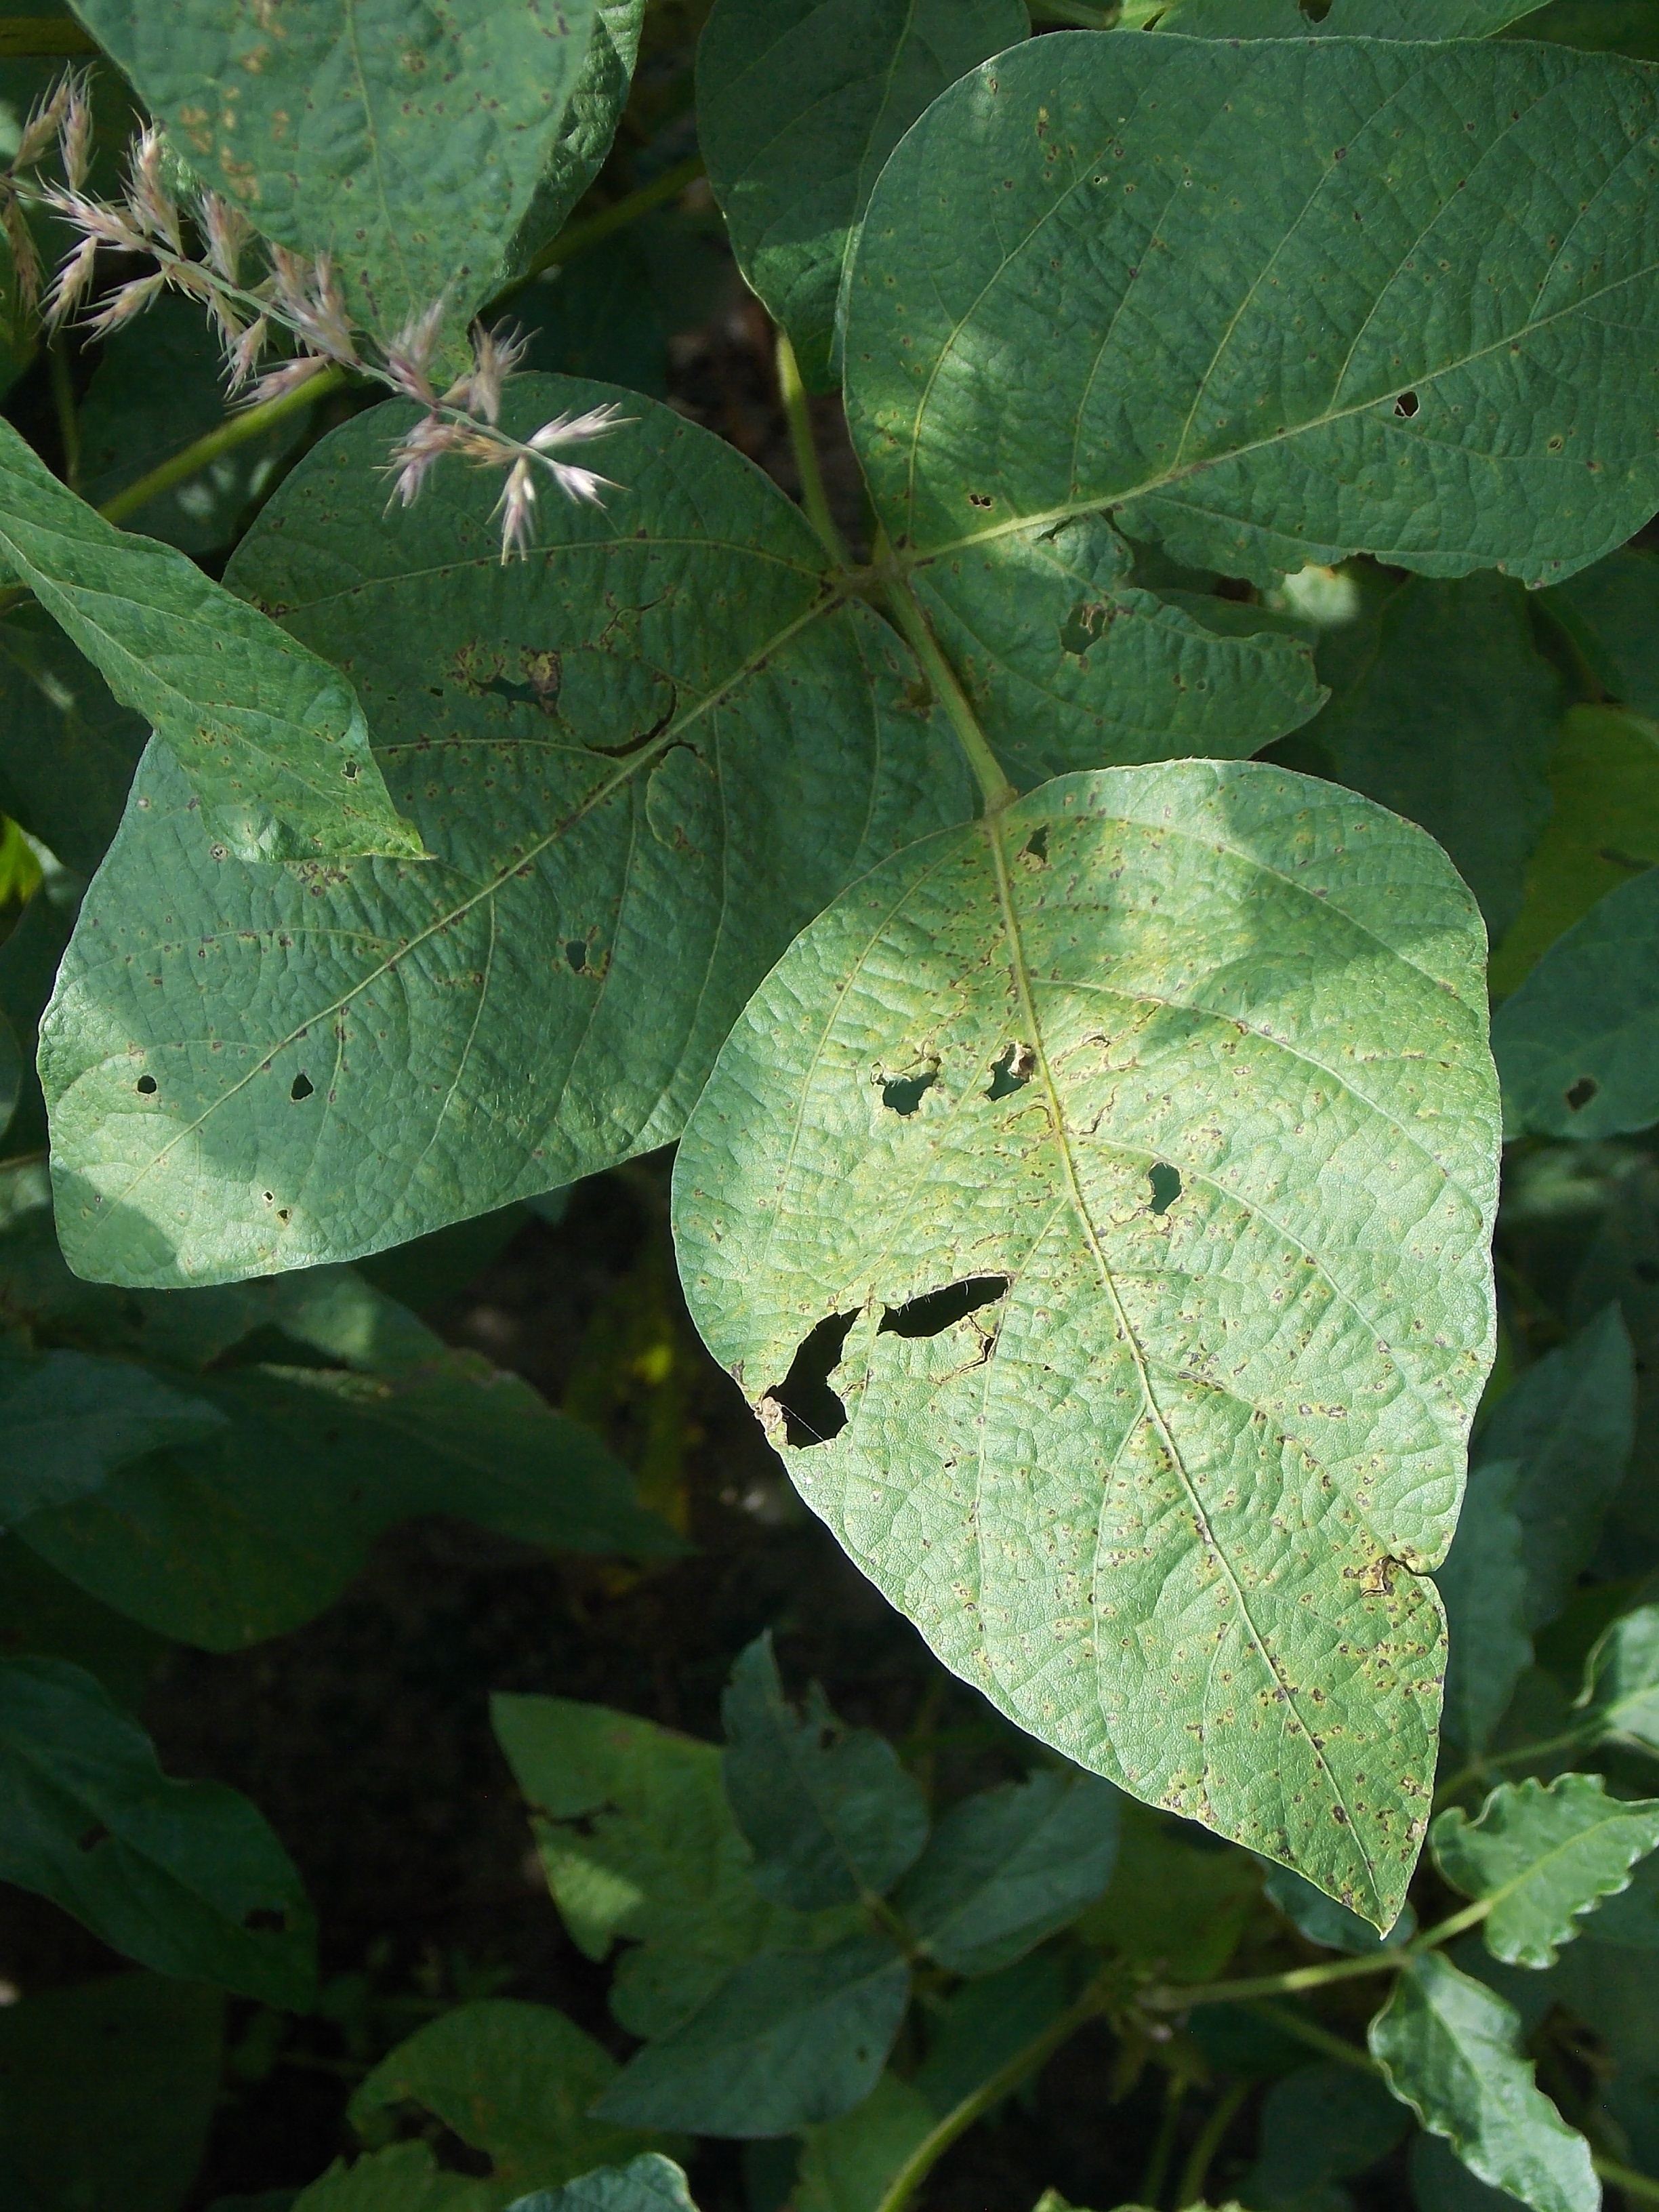
Label: Disease